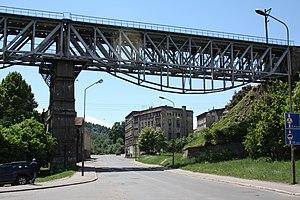
Un conte d'été polonais est un film polonais réalisé par Andrzej Jakimowski en 2007 et sorti la même année en Pologne et l'année suivante en France.